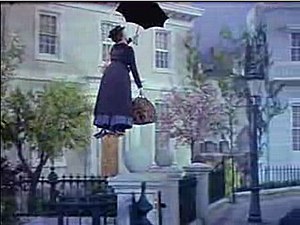
Mary (pigenavn)
Julie Andrews i rollen som en populær Mary. Fra filmen Mary Poppins.
Mary er et pigenavn og den engelske form af pigenavnet Maria.